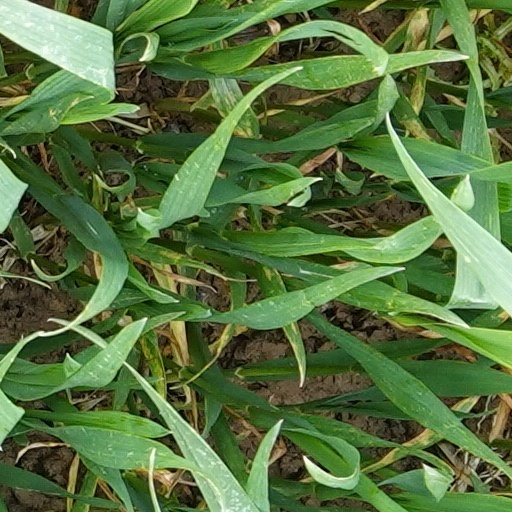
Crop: wheat